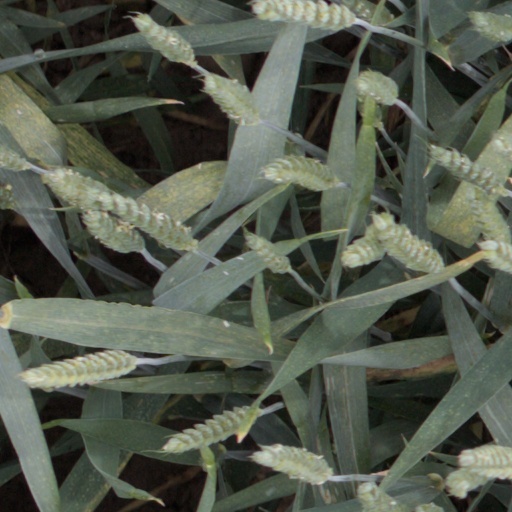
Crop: wheat